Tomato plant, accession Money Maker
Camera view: vertical (180 deg); turntable rotation: 60 degrees
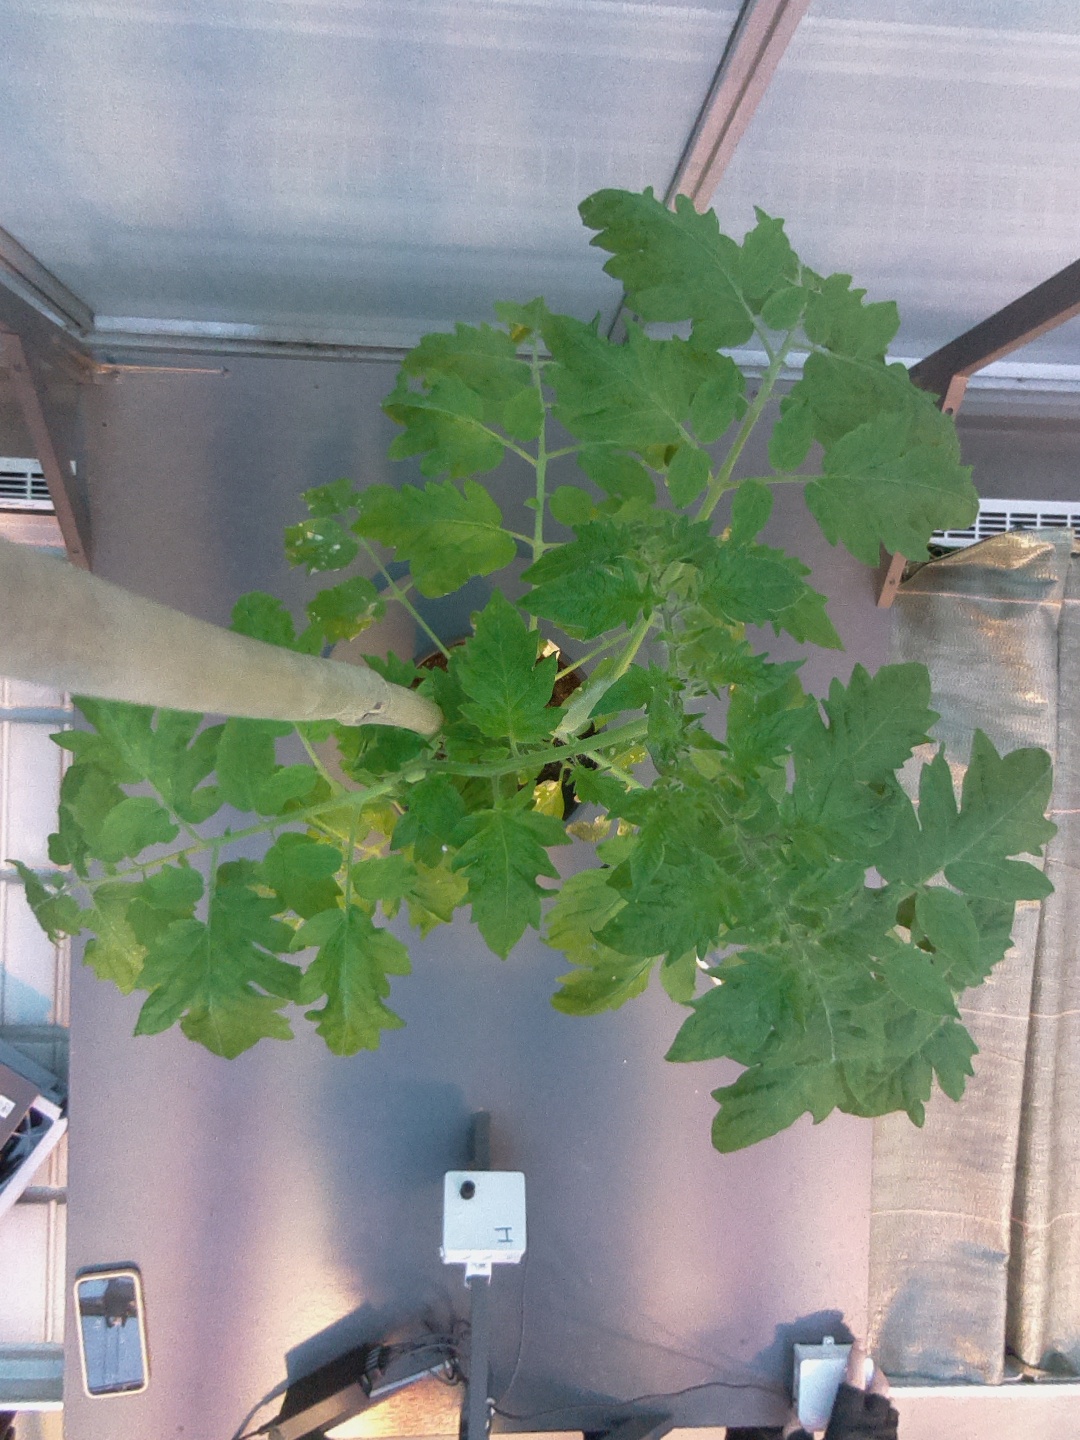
BBCH growth stage 53: 3 inflorescences visible